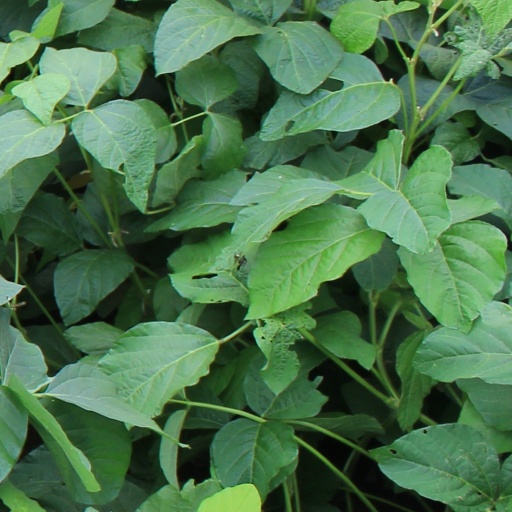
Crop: soybean